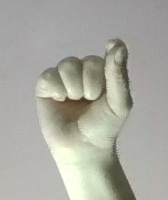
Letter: fa